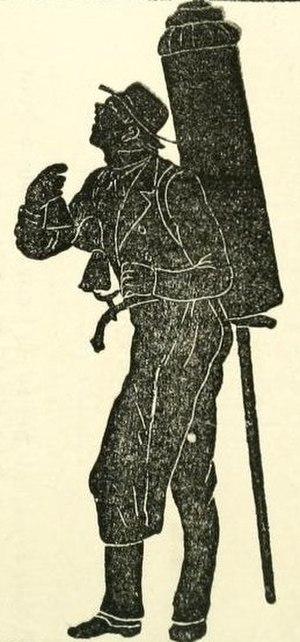
Dessin figurant un marchand de coco, extrait du livre Le théatre des ombres chinoises nouveau Séraphin des enfants, recueil de jolies pièces amusantes et faciles à monter., Le Bailly éditeur, Paris 1871.
Le coco, appelé aussi à ses débuts tisane, est une boisson rafraîchissante qui résulte de la macération de bâtons de réglisse dans de l'eau citronnée. Cette boisson commença à se vendre dans les rues de Paris à la fin du XVIIIᵉ siècle.